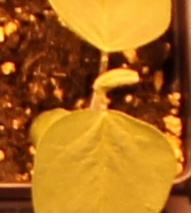
Label: Soybean